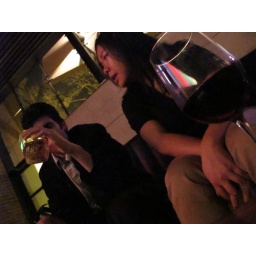
glasses in the glass bar